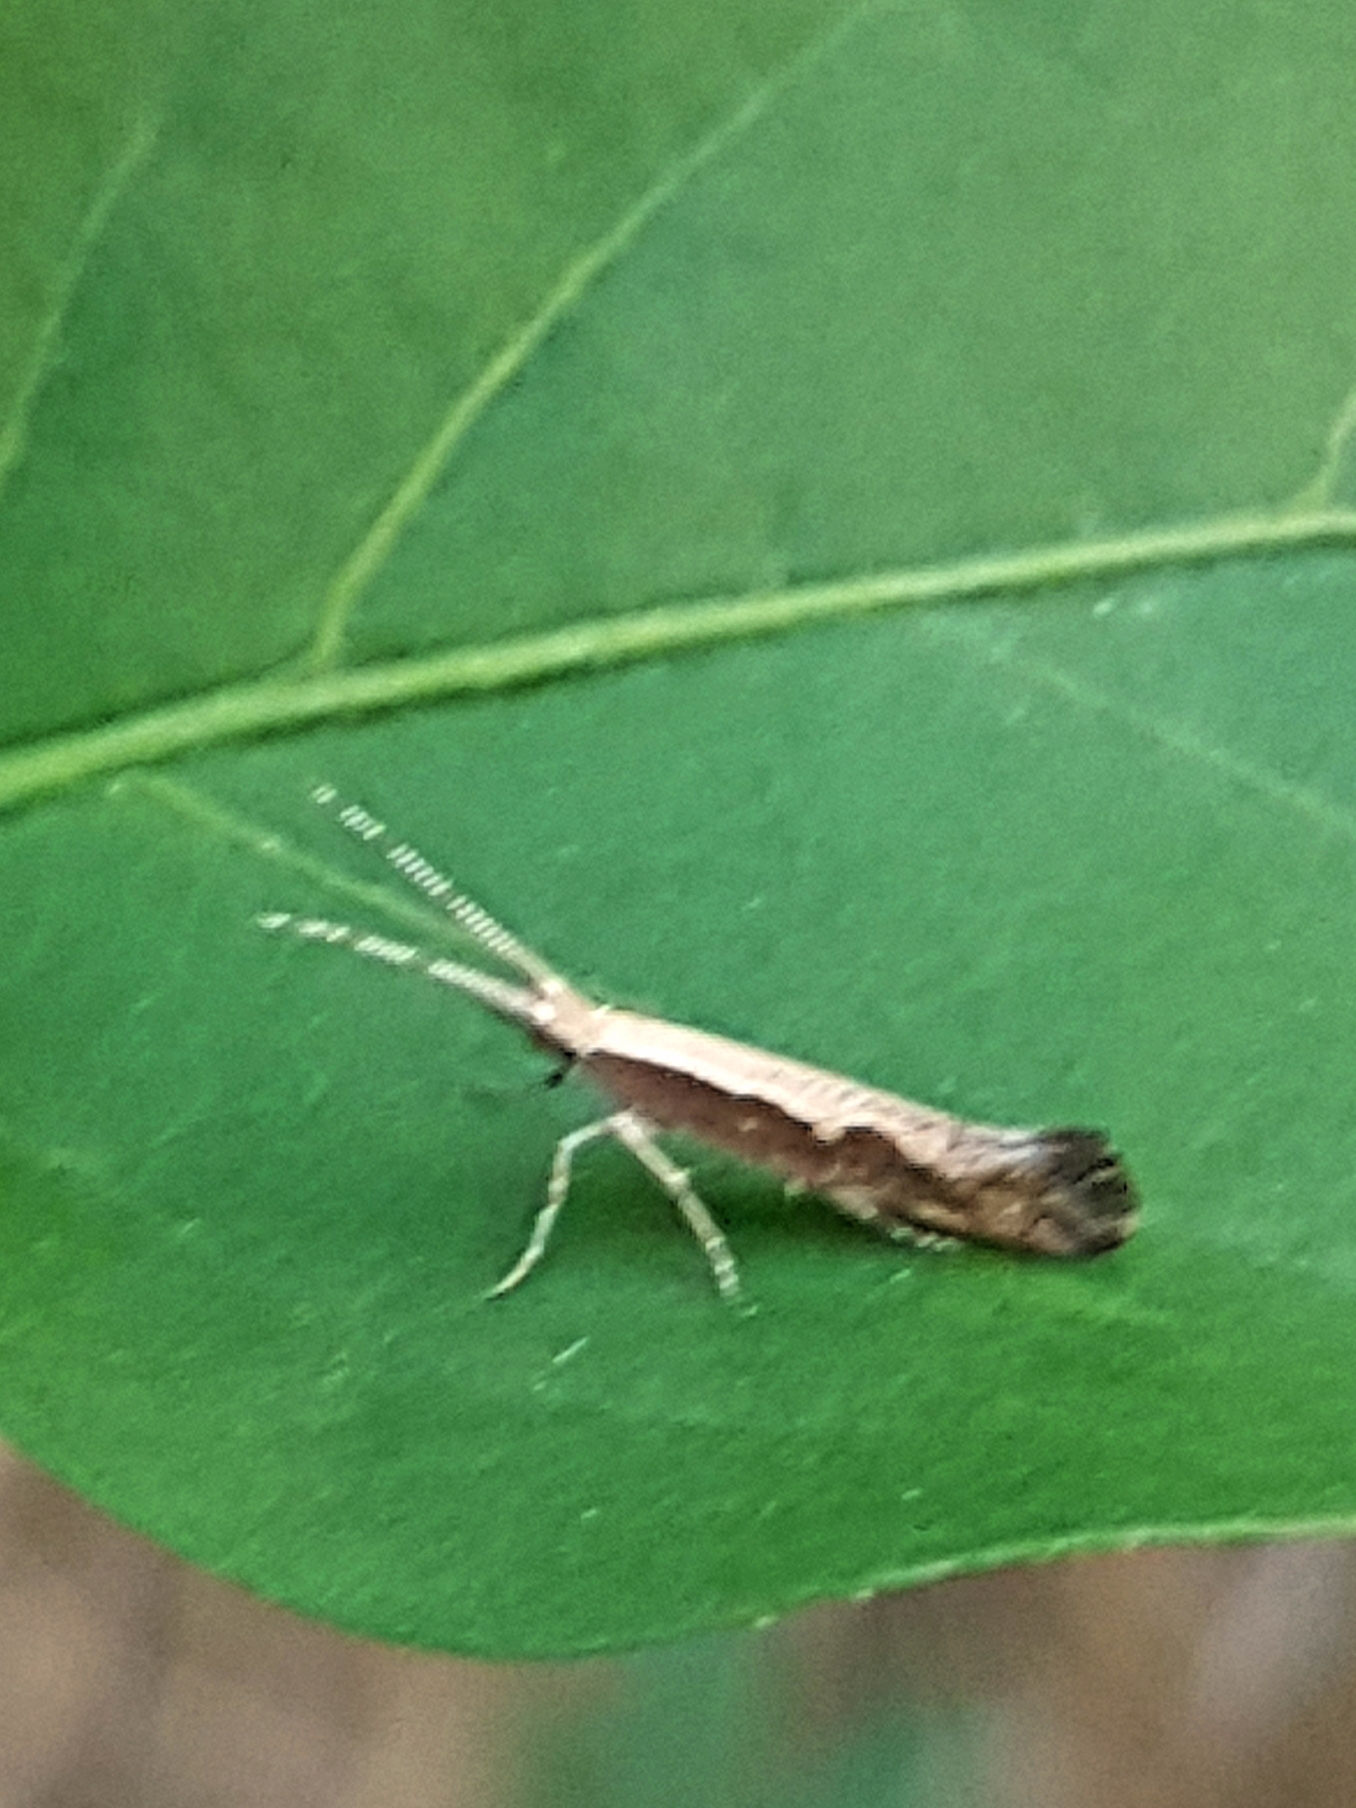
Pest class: diamondback_moth